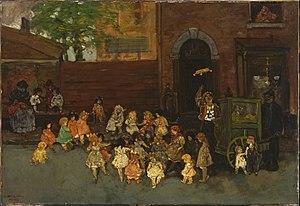
Le réalisme américain définit un mouvement artistique général qui émerge aux États-Unis dès la seconde moitié du XIXᵉ siècle et connaît son apogée dans les années 1930.